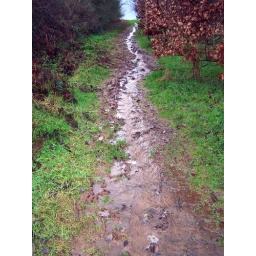
All the paths in How Tun Woods were running with water this morning,making it very slippery underfoot.